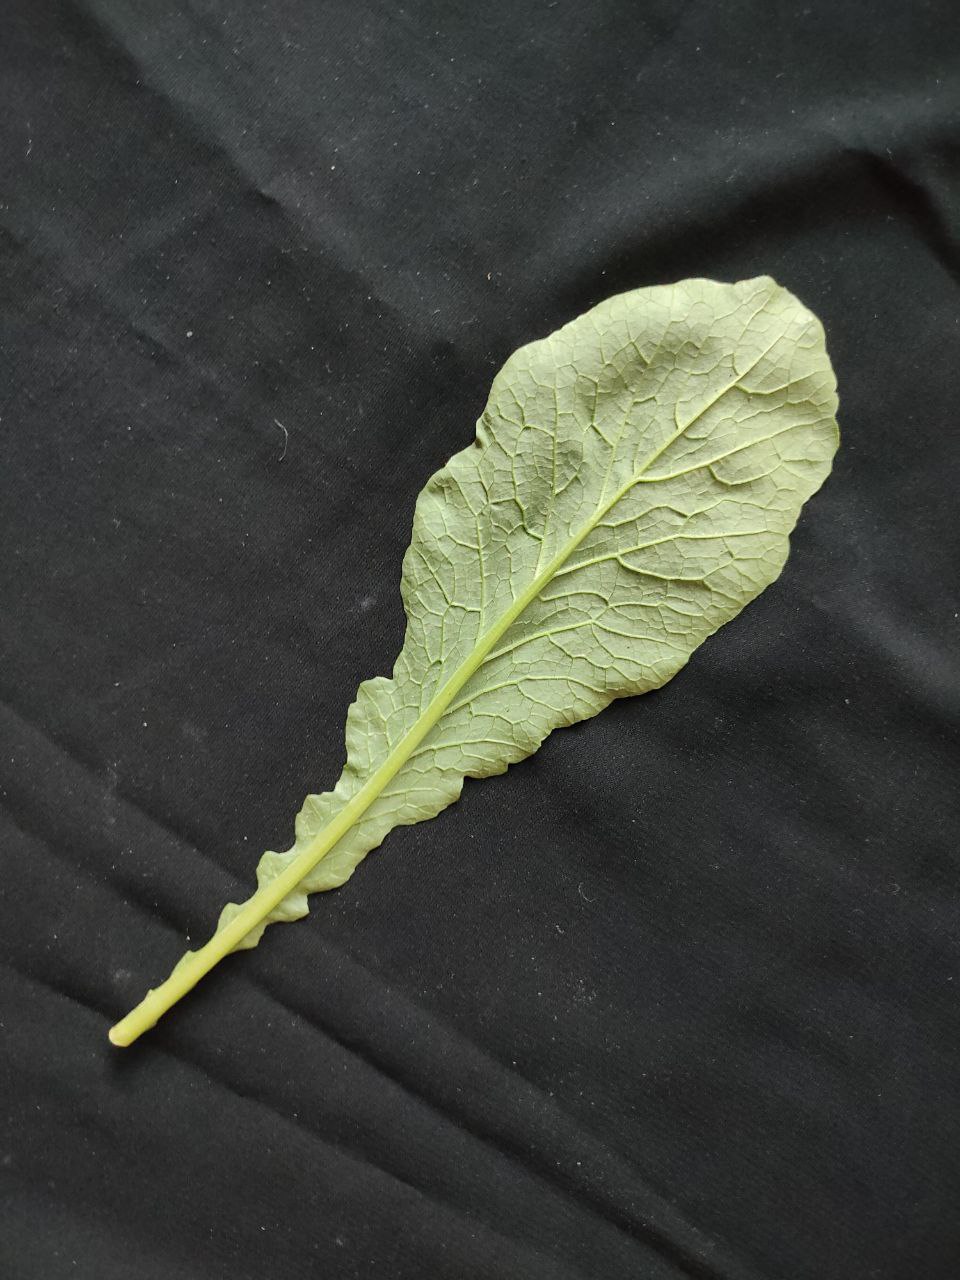
Label: Fresh leaf